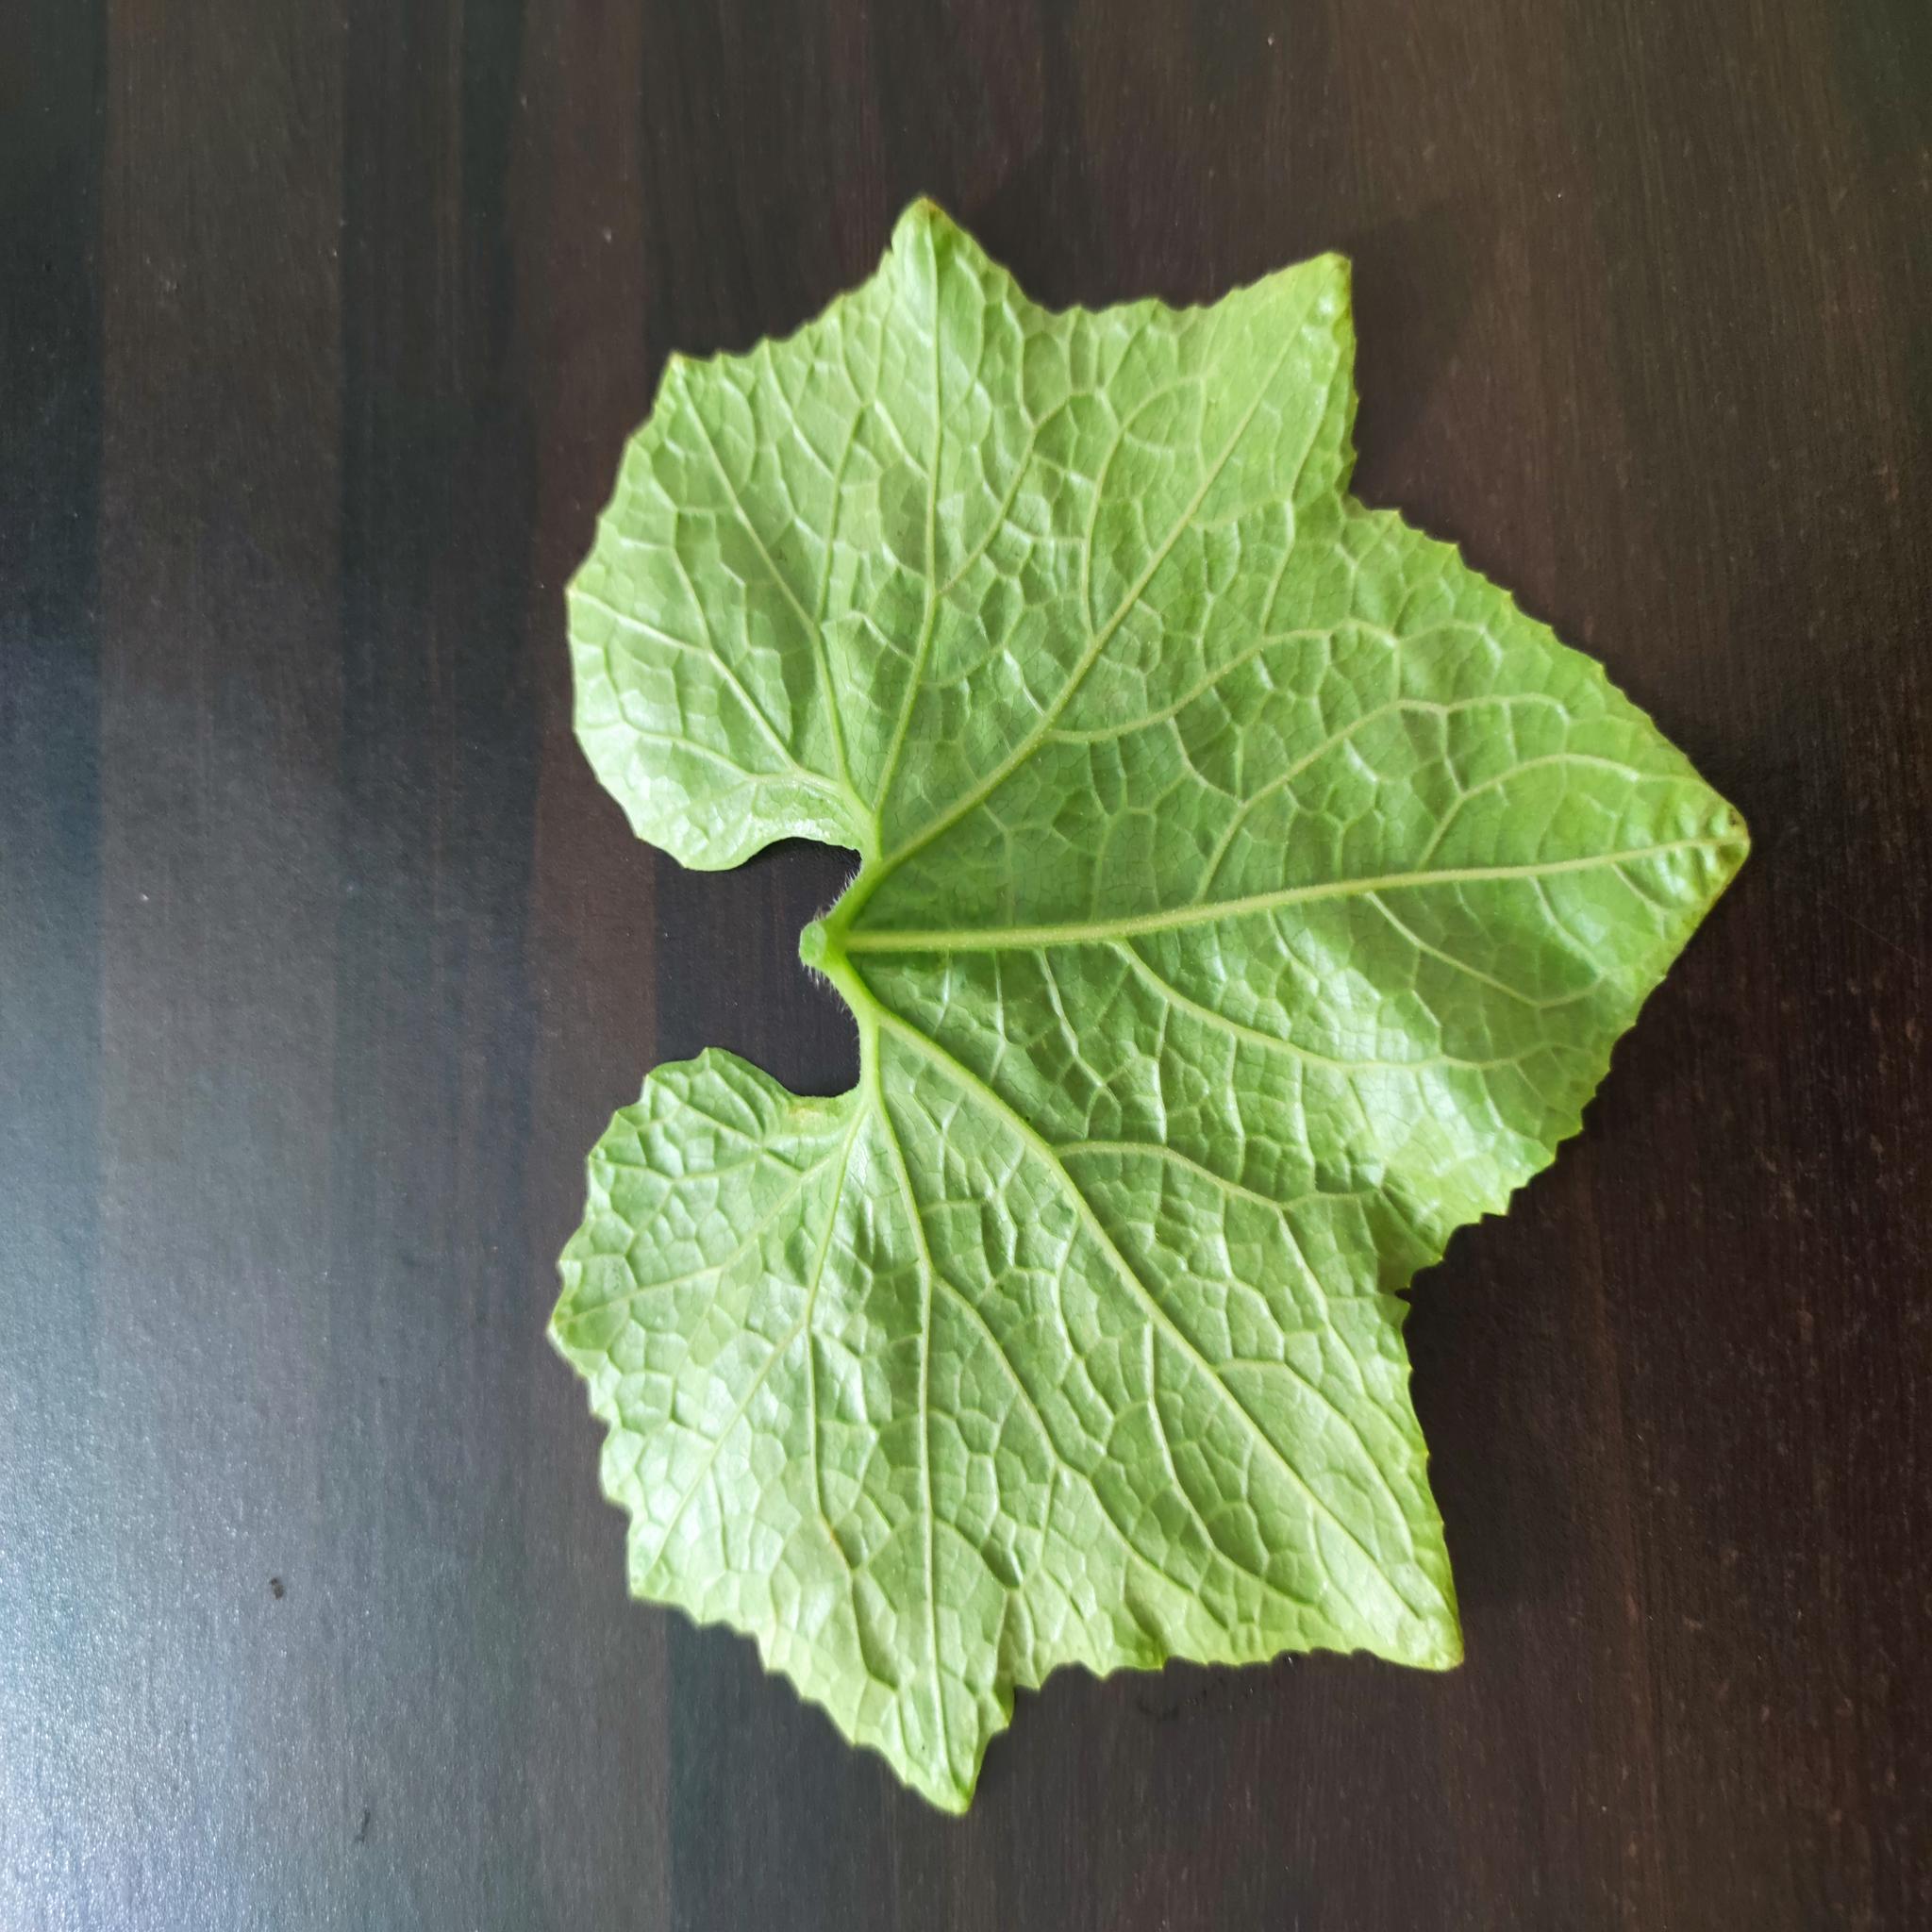
Label: Healthy